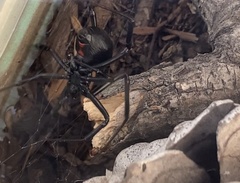
Species: Lactrodectus_hesperus